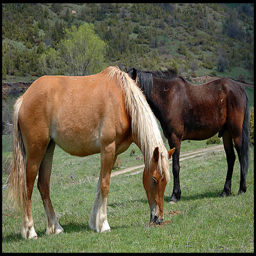
Two horses are seen grazing in a field.
A brown horses standing next to each other.
One horse has its mouth on the ground and the other horse is facing the opposite direction of the first.
Some nice looking horses are outside grazing grass.
Two horses in a field, one of them is grazing.